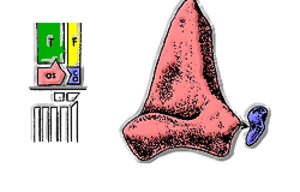
Crocodilia, est un ordre de reptiles aquatiques ovipares et carnivores qui vivent dans les zones tropicales et subtropicales de la planète. Ils sont apparus sous leur forme actuelle il y a au moins 167,7 millions d'années, c'est-à-dire vers le milieu du Jurassique. Les conceptions modernes situent l'origine des crocodiliens parmi un sous-groupe d'archosauriens terrestres du Trias ancien, il y a environ 240 Ma. De ce fait, ils sont considérés aujourd'hui comme les plus proches parents des oiseaux, lesquels descendent des dinosaures, autres archosauriens. L'ordre des Crocodilia regroupe tous les crocodiliens actuels, placés en deux ou trois familles : les Crocodylidae, les Alligatoridae et pour certaines classifications les Gavialidae. La systématique de ce groupe est très discutée depuis les années 2000. Bien que le terme « crocodiles » soit parfois utilisé pour l'ensemble de ces animaux, il est moins ambigu d'utiliser le terme « crocodiliens ».